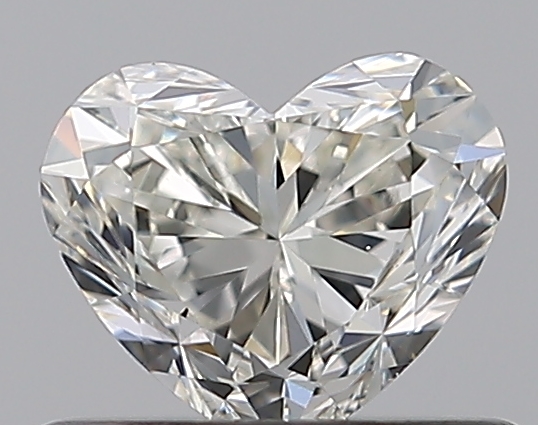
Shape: heart
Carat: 0.51
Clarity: VS2
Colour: I
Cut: EX
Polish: EX
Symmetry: VG
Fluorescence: ST
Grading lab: GIA
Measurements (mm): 4.68 x 5.53 x 3.3